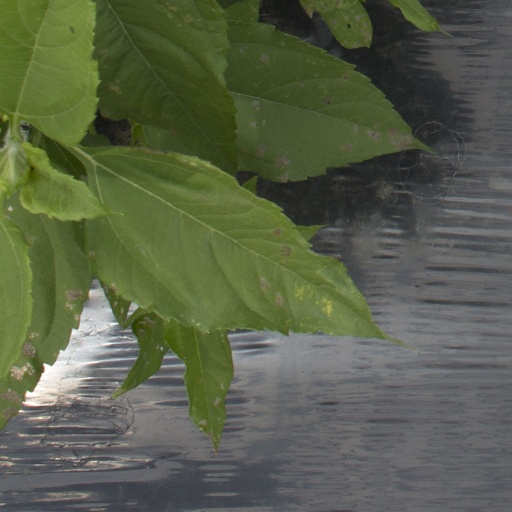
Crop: Jerusalem artichoke